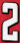
Number: 2